List of birds of New York (state)

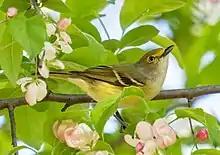
White-eyed vireo in Central Park

Falconidae is a family of diurnal birds of prey, notably the falcons and caracaras. They differ from hawks, eagles, and kites in that they kill with their beaks instead of their talons. Six species have been recorded in New York.